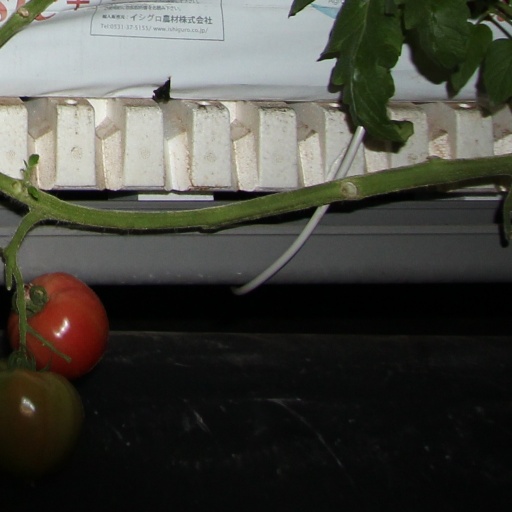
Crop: tomato